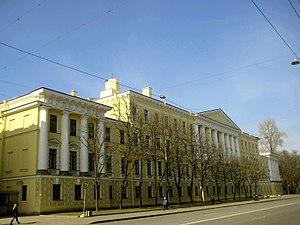
L’école d'artillerie Constantin était une école militaire prestigieuse du temps de l'Empire russe située à Saint-Pétersbourg au 17 perspective de Moscou, fondée le 17 avril 1855 sur la base d'anciens établissements. Sa devise était : « Souvenez-vous de qui vous portez le nom » et sa fête était le 14 mars.